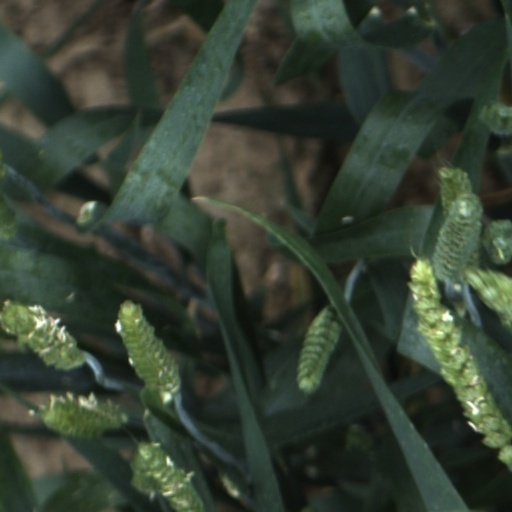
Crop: wheat